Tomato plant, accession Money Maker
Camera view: bottom (45 deg); turntable rotation: 0 degrees
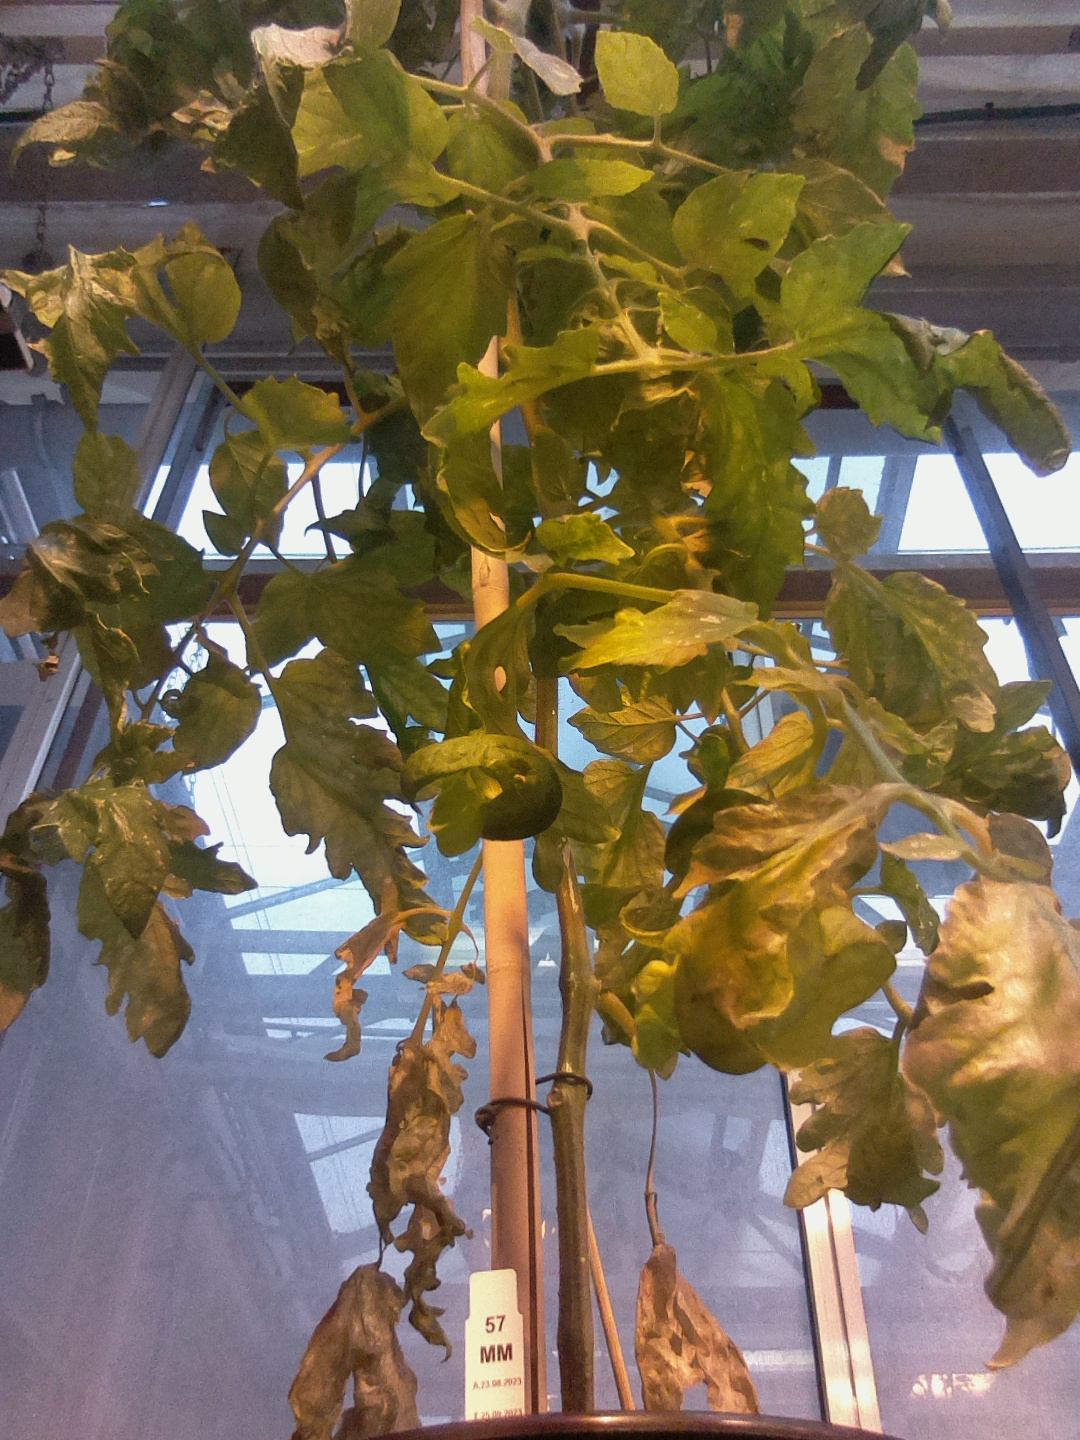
BBCH growth stage 73: 30%-40% of final fruit size